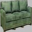
Label: couch